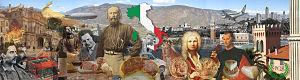
Illustration bandeau pour le portail Italie - Il y a des notes sur ce fichier. Passez le curseur de la souris sur l'image pour les voir (sur Commons).
L'italophilie désigne, chez une personne étrangère à la nation italienne, son goût prononcé pour les aspects culturels et civilisationnels développés par ce pays, ainsi que leur rayonnement.